Spanish Christmas Lottery

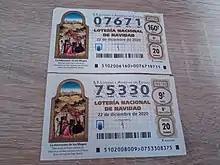
for the 2020 edition.

As all draws, the special Christmas draw is based on tickets which have five-digit numbers, from 00000 to 99999. Since this system only produces 100,000 unique ticket numbers, each ticket number is printed multiple times, in several so-called series. The series is also identified on each ticket by a series number. In this way, the lottery organizer is able to sell more than 100,000 tickets each year, numbered from "Series 001 Ticket 00000" through "Series xxx Ticket 99999", where xxx is the total number of series printed in a given year. In 2024, there are 193 series of 100,000 tickets each, for a total of 19,300,000 tickets available at €200 each. If all €3.86 billion tickets were sold, there would be €2.702 billion (seventy percent of ticket sales) available for prizes.